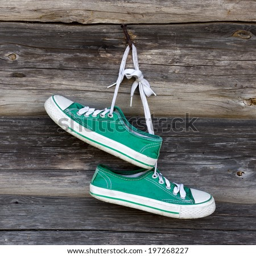
pair of old sneakers hanging on the wall